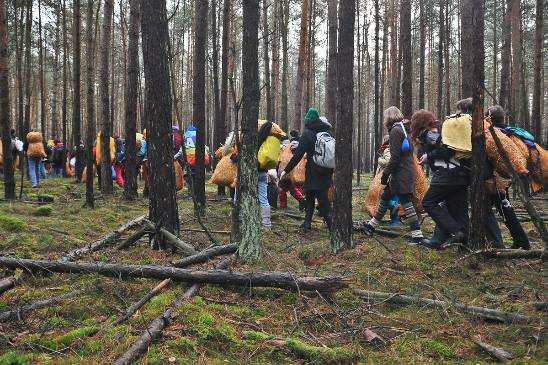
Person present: Yes